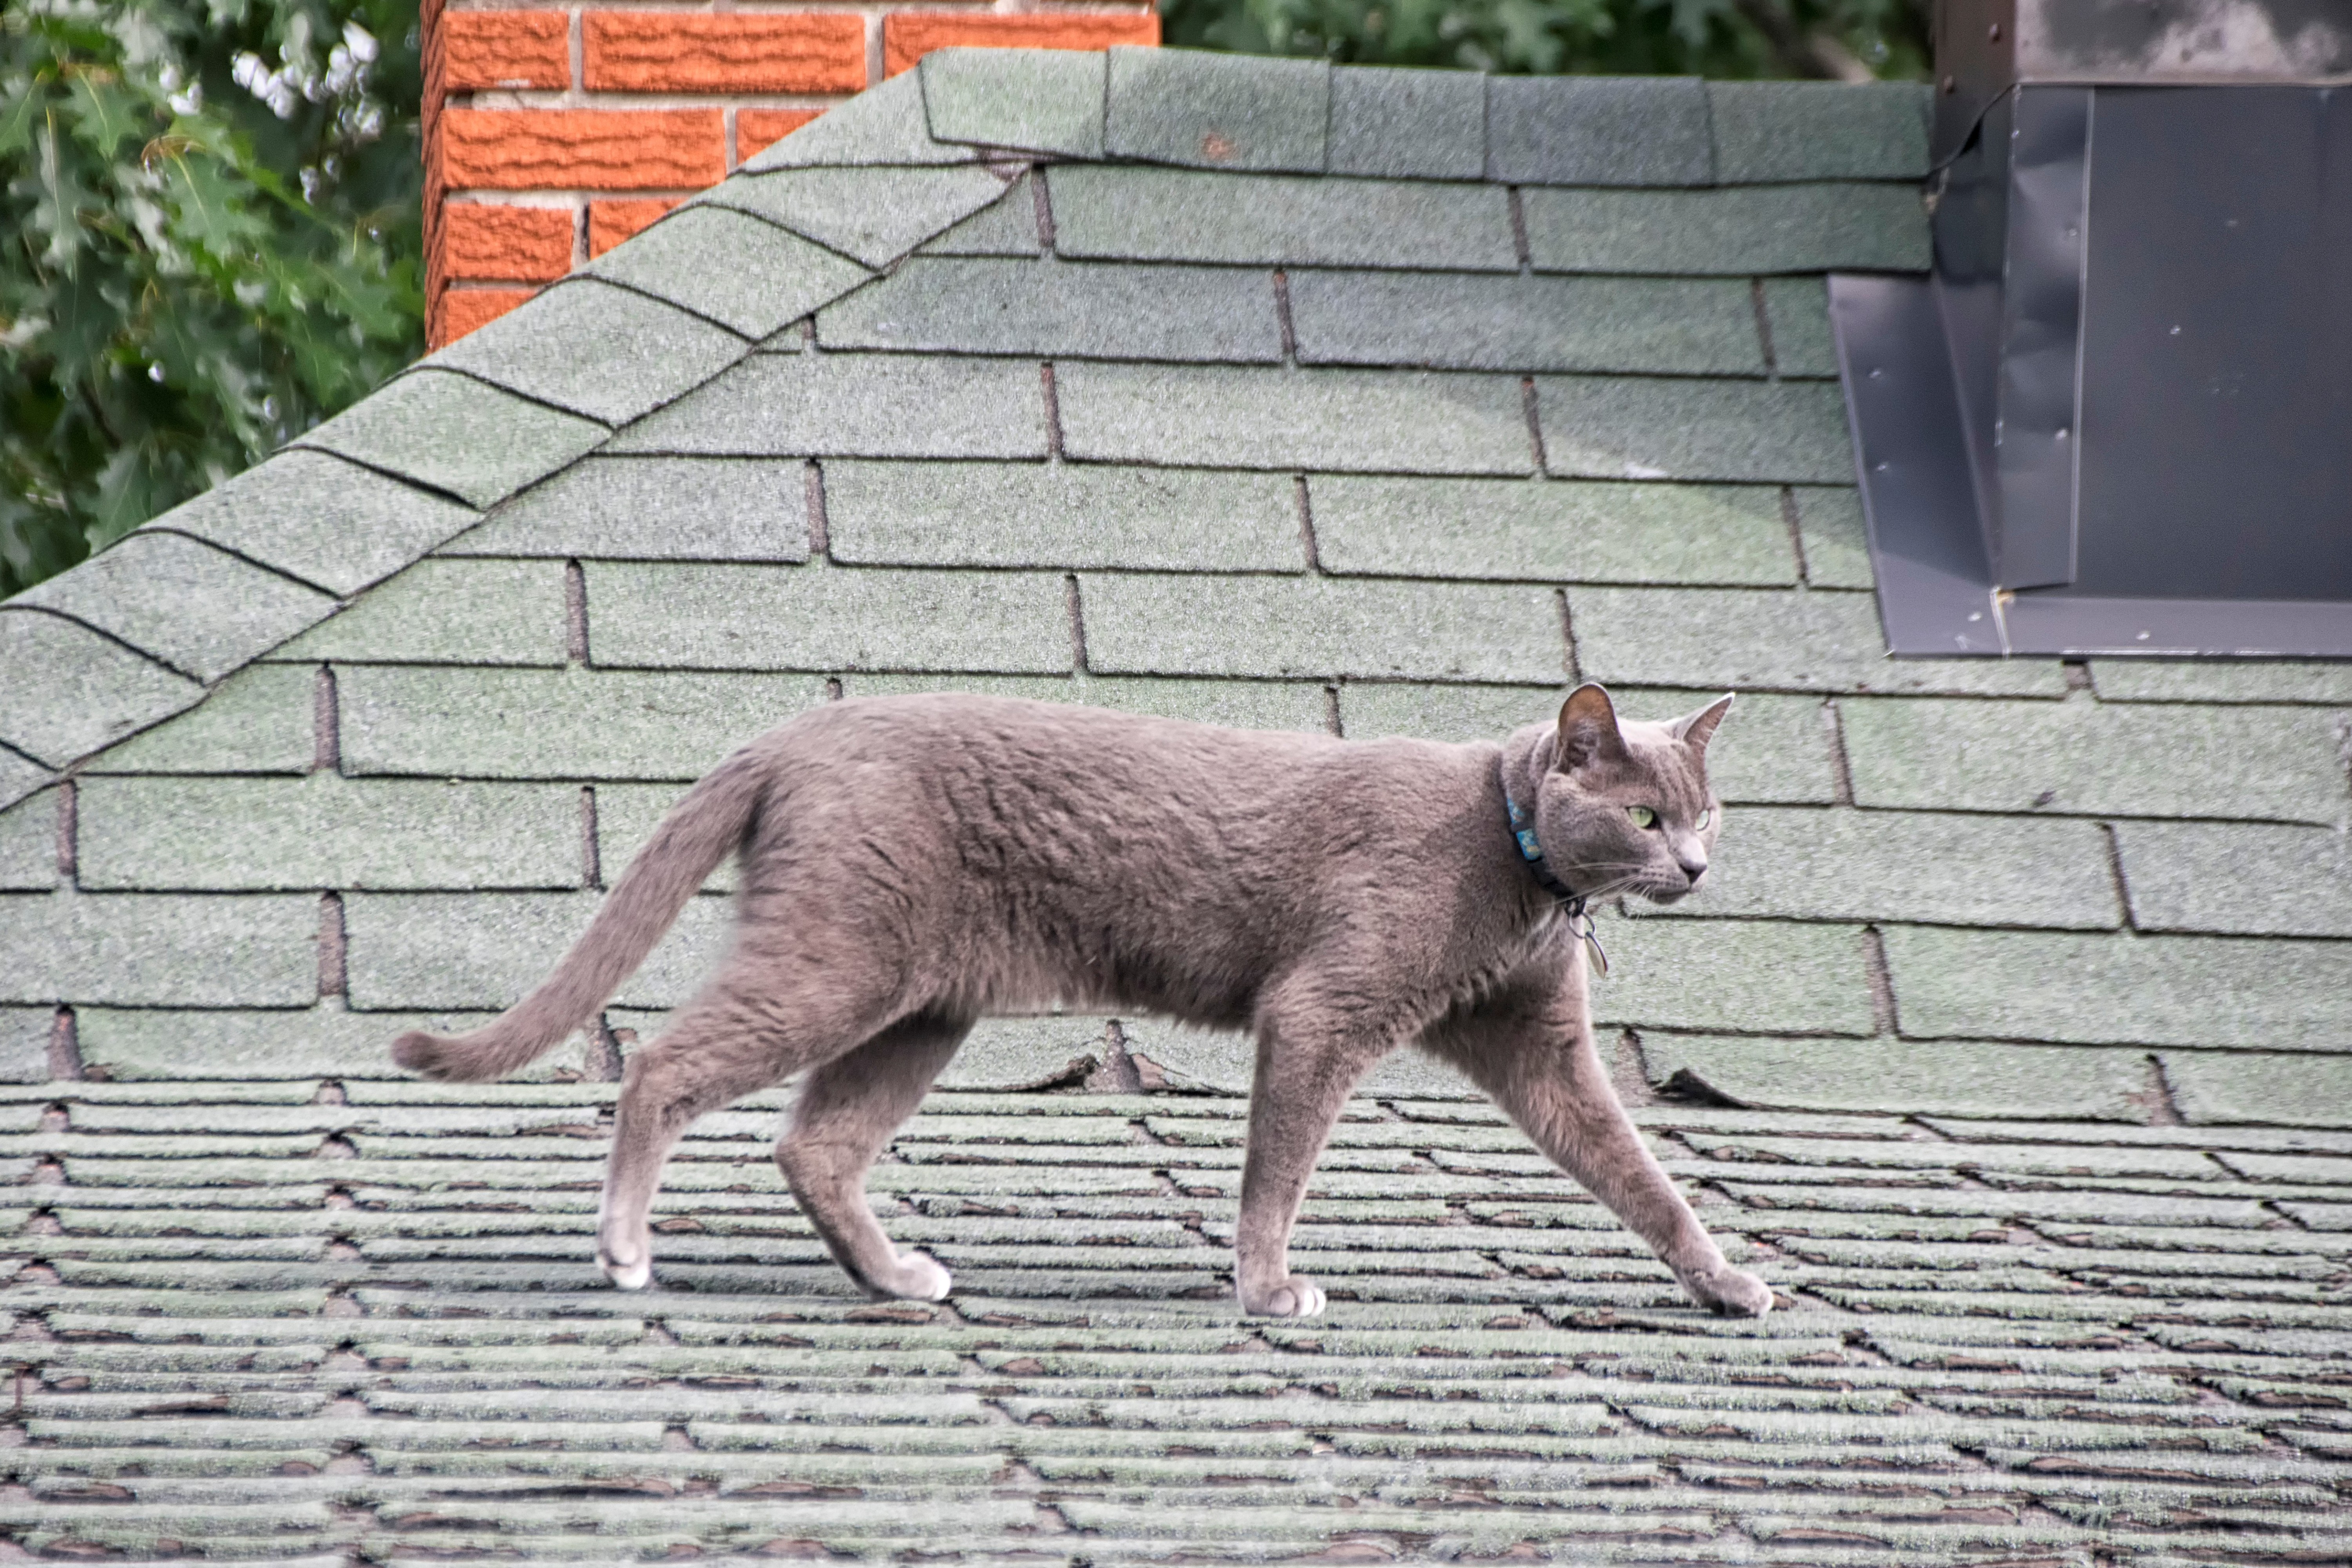
cat, mammal, canada, vertebrate, chat, quebec, sherbrooke, dog like mammal, small to medium sized cats